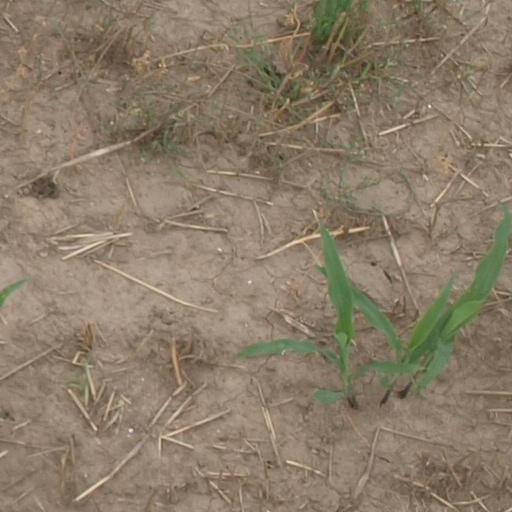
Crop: maize; corn